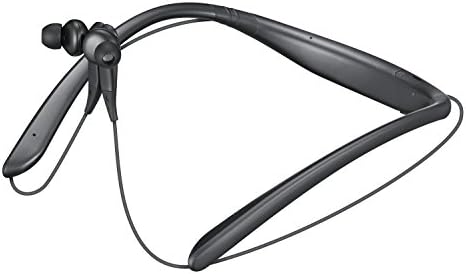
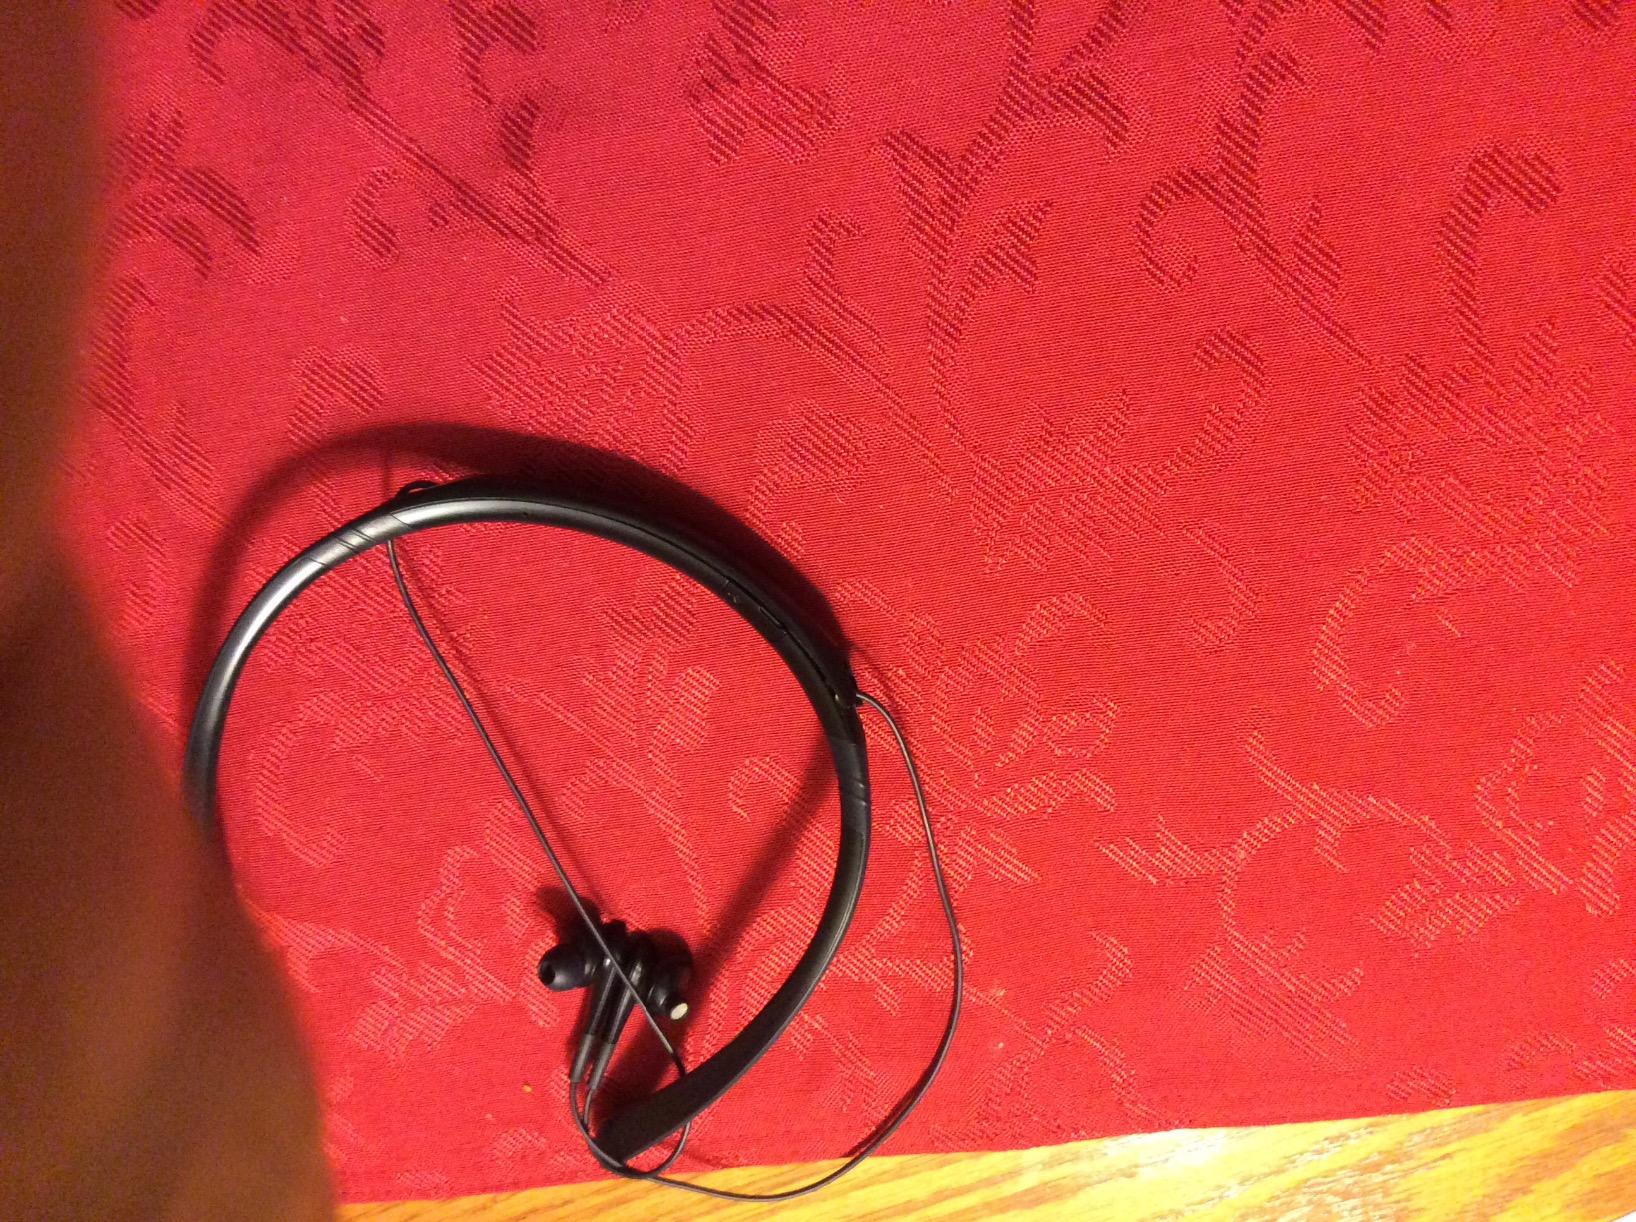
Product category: headphones
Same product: yes